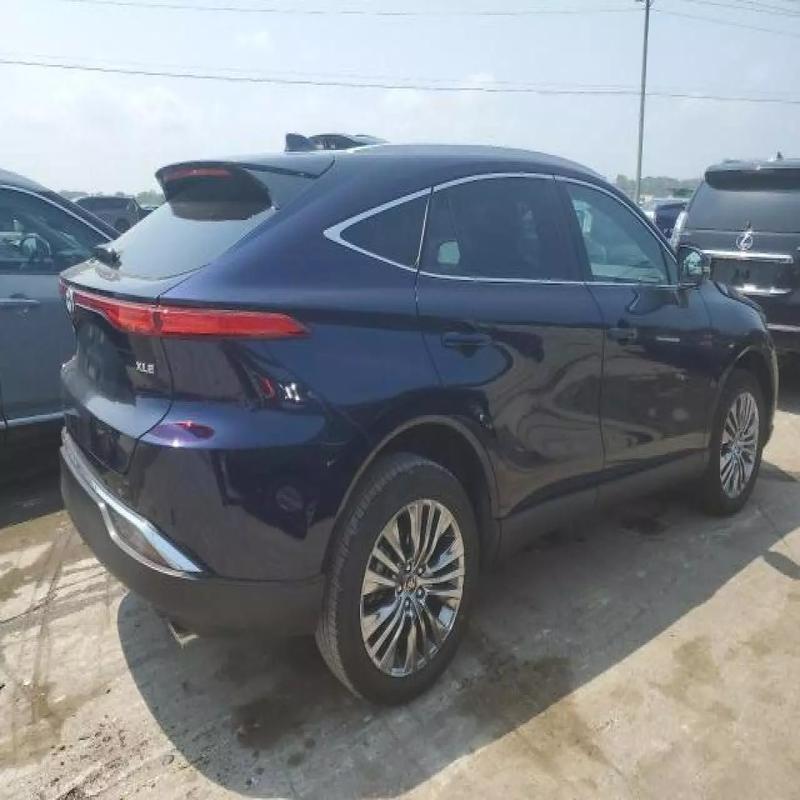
Aucun dommage détecté.
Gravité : aucun